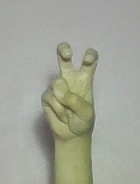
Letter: toot